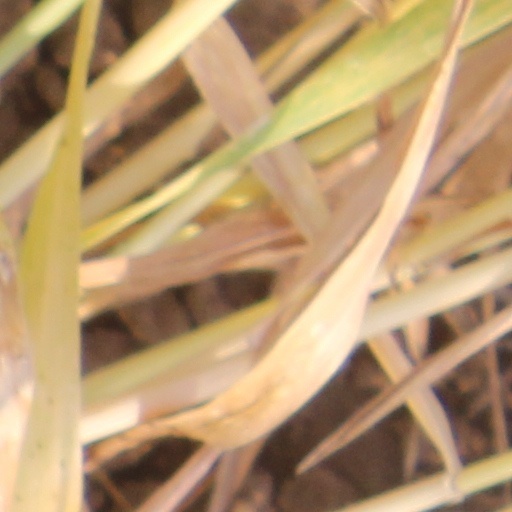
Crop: wheat